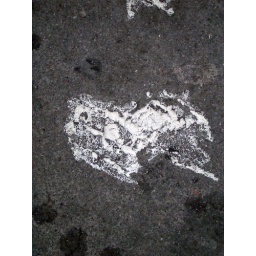
paper pulp in street